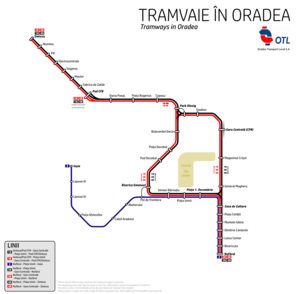
Le tramway d'Oradea est le réseau de tramway desservant la ville roumaine d'Oradea.